Simón Bolívar International Airport (Colombia)

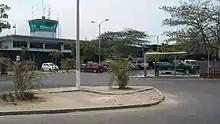
Old and outdated Simon Bolivar Airport in 2014

The construction of the Santa Marta airport was inaugurated on 8 December 1949, by the company Líneas Aéreas Nacionales, for the Magdalena Department, a modern airport that will satisfy pressing and urgent regional needs. Back in those days, the airport had exceptional location conditions since it was used to operate by water and land. The dirt track was located parallel to the sea and is built in two stages: the first 1,200 meters long and the second with an extension to 1,000. For the operation of seaplanes, there is sufficient depth.